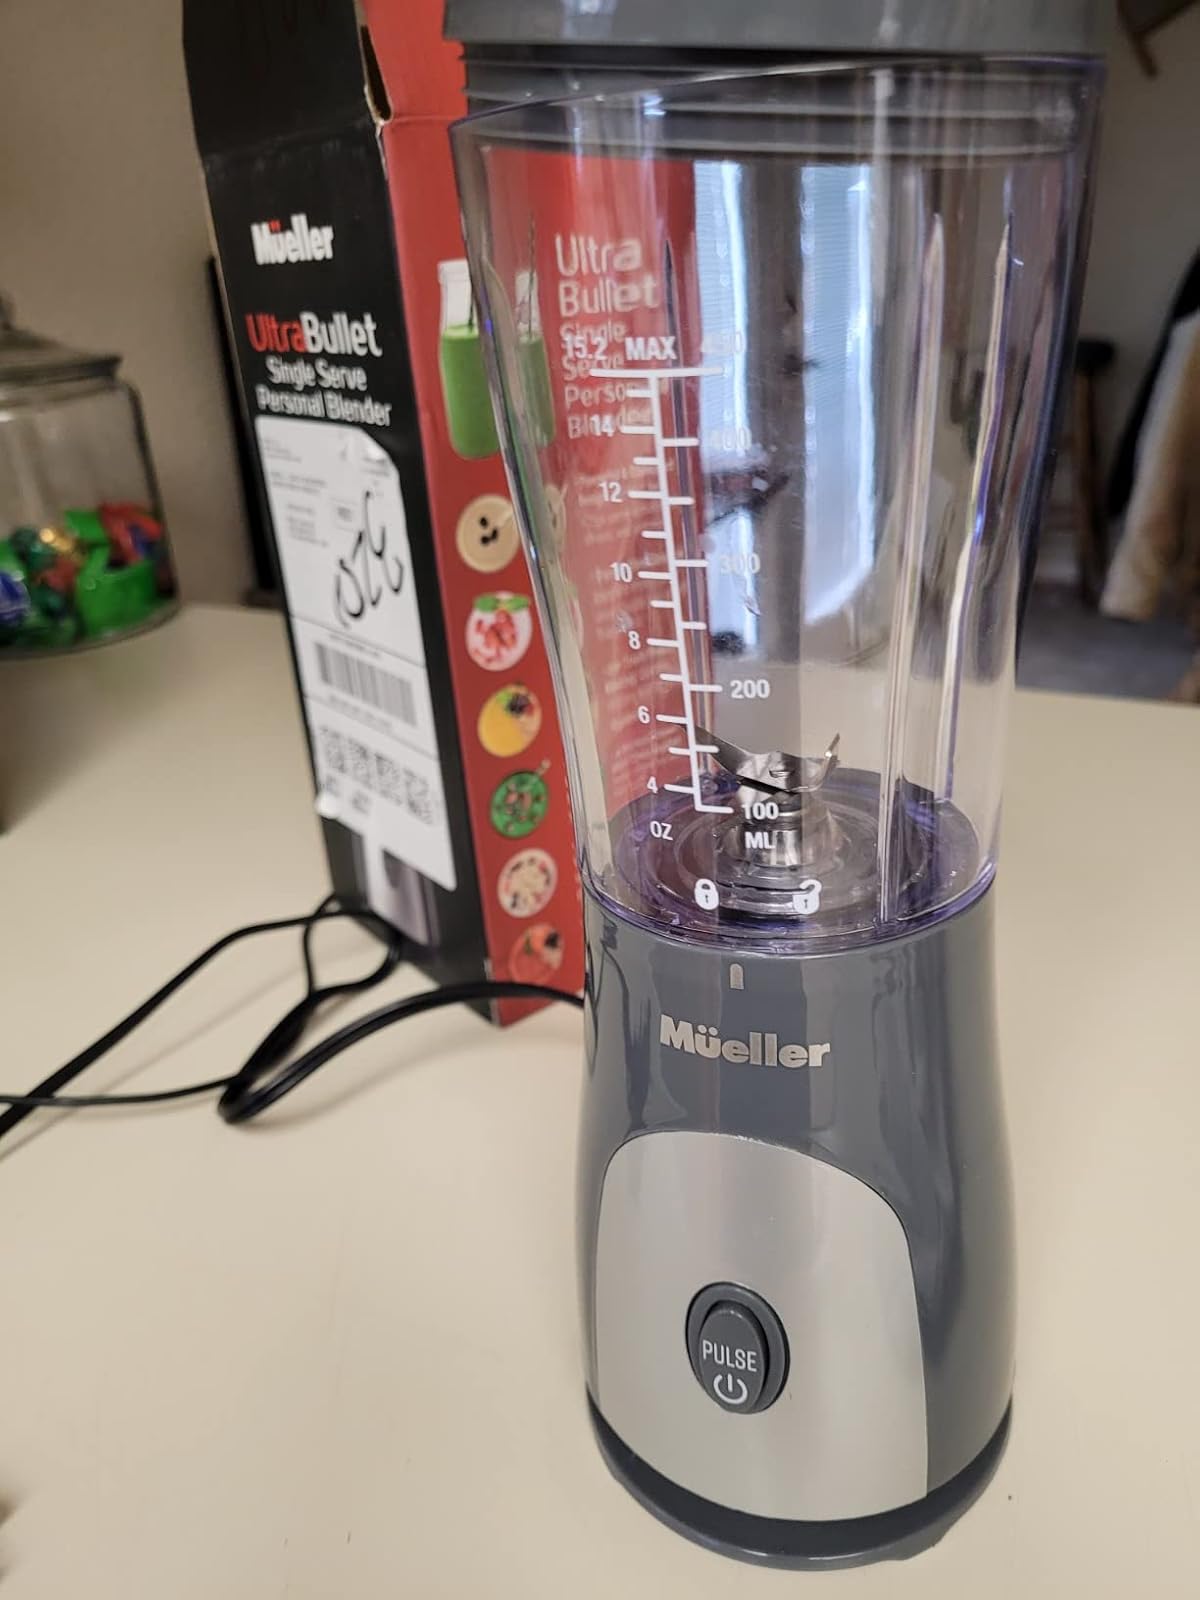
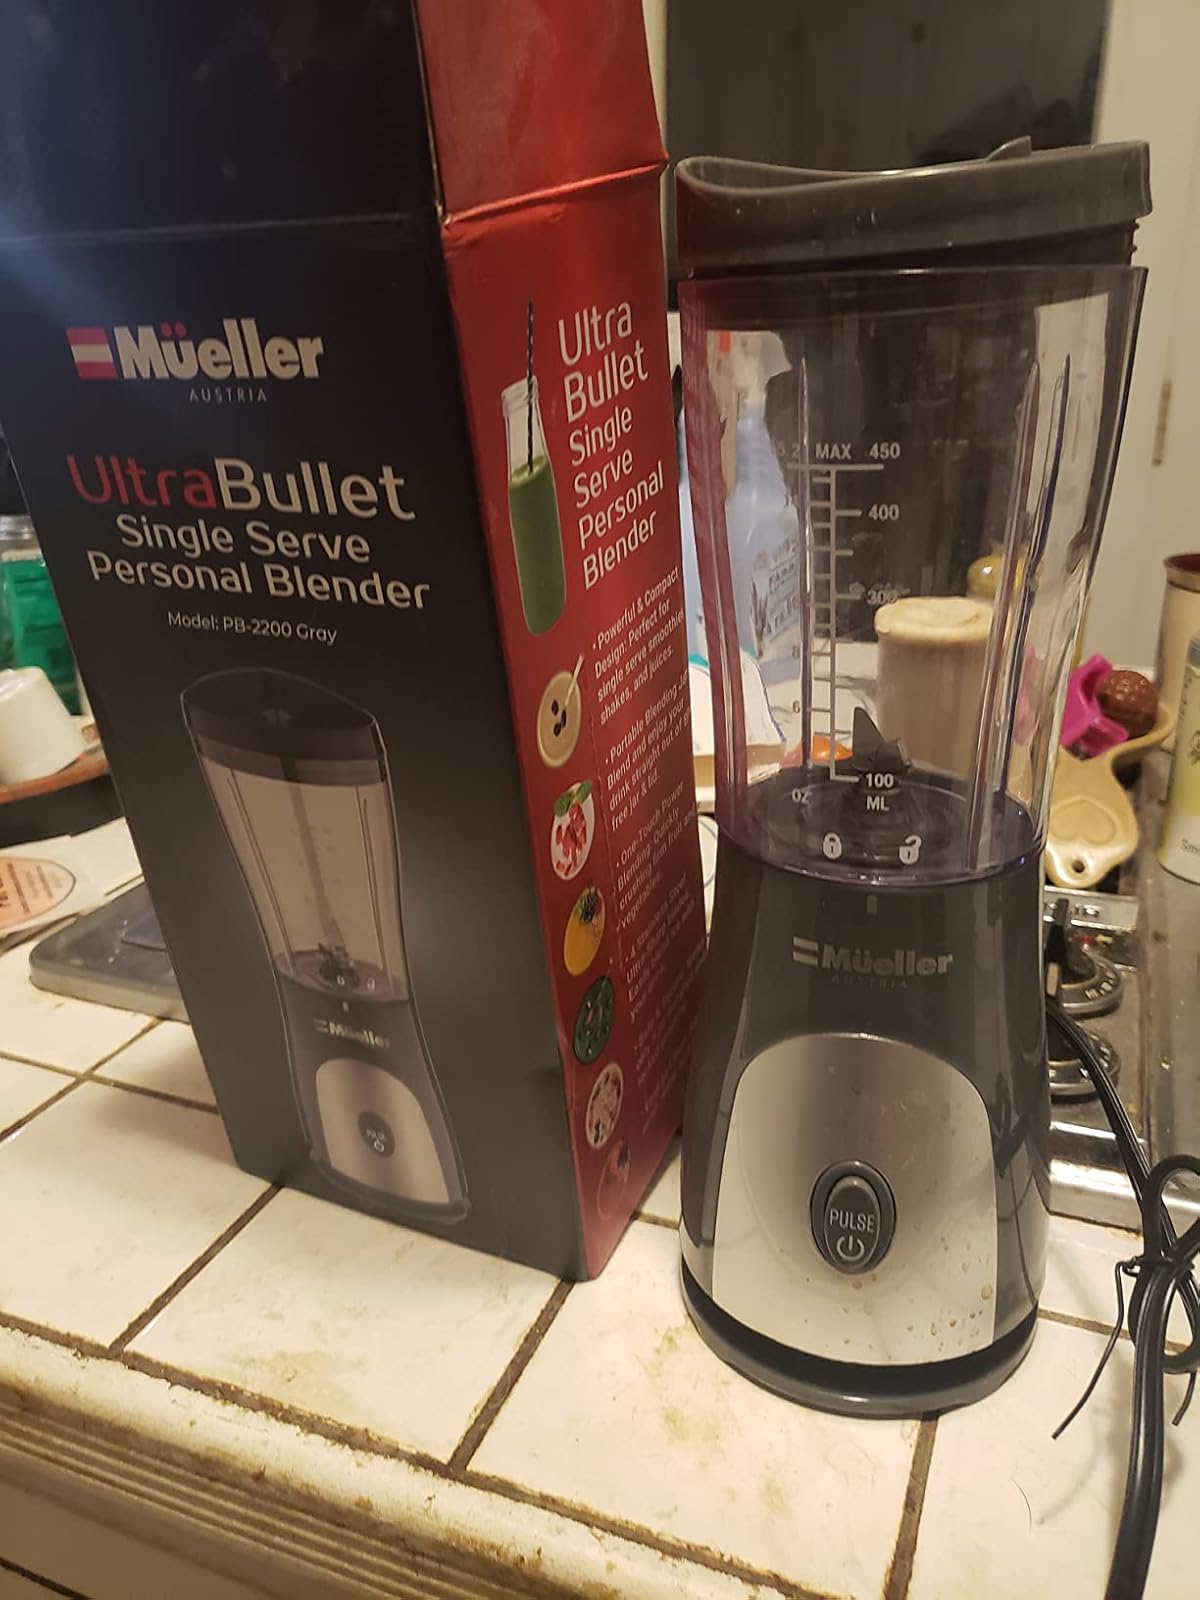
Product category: items_blender
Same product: yes